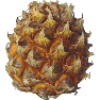
Label: pineapple_mini